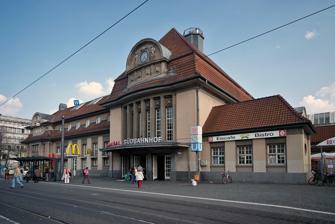
Building: Frankfurt (Main) Süd station
Country: Germany
Year built: 1914
Railway station in Frankfurt, Germany Frankfurt (Main) Süd Through station Entrance building General information Location Hedderichstraße 51, Frankfurt , Hesse Germany Coordinates 50°5′58″N 8°41′10″E / 50.09944°N 8.68611°E / 50.09944; 8.68611 Line(s) Frankfurt–Hanau (north bank) ( KBS 640 , KBS 641 Frankfurt–Göttingen railway ( KBS 615 , KBS 641 ) Frankfurt Stadion–Frankfurt South ( KBS 471 , KBS 645.8 , KBS 645.9 ) Frankfurt (Main) Hbf (low)–Frankfurt (Main) South KBS 645.3–6 ) Platforms 5 Tracks 9 Construction Accessible Yes (S-Bahn tracks only) Architectural style Jugendstil Other information Station code 1856 DS100 code FFS Category 2 Fare zone : 5010 Website www.bahnhof.de History Opened 15 November 1873 Passengers 22,500 Services Preceding station DB Fernverkehr Following station Frankfurt Airport One-way operation ICE 12 Hanau Hbf towards Berlin Ostbahnhof Frankfurt Airport Terminus ICE 13 Fulda towards Berlin Ostbahnhof or Berlin Südkreuz Darmstadt Hbf towards Stuttgart Hbf ICE 20 Kassel-Wilhelmshöhe One-way operation Frankfurt (Main) Hbf One-way operation ICE 22 Hanau Hbf towards Oldenburg Hbf Preceding station Following station Fulda towards Berlin Hbf FLX 10 Darmstadt Hbf towards Stuttgart Hbf Preceding station DB Regio Mitte Following station Frankfurt (Main) Hbf Terminus RE 50 Offenbach (Main) Hbf towards Bebra RB 51 Offenbach (Main) Hbf towards Wächtersbach Preceding station DB Regio Bayern Following station Frankfurt (Main) Hbf Terminus RE 54 Frankfurt (Main) Ost towards Bamberg RE 55 Offenbach (Main) Hbf towards Würzburg Hbf Preceding station Hessische Landesbahn Following station Frankfurt Airport long-distance towards Rüsselsheim Opelwerk RB 58 Frankfurt (Main) Ost towards Laufach Frankfurt Airport regional Terminus RE 59 Frankfurt (Main) Ost towards Bamberg Preceding station VIAS Following station Frankfurt (Main) Hbf Terminus RE 85 Offenbach (Main) Hbf towards Groß-Umstadt-Wiebelsbach Preceding station Rhine-Main S-Bahn Following station Lokalbahnhof towards Bad Soden Terminus Lokalbahnhof towards Kronberg Lokalbahnhof towards Friedrichsdorf Lokalbahnhof towards Friedberg (Hess) Stresemannallee towards Darmstadt Hbf Other services Preceding station Frankfurt U-Bahn Following station Schweizer Platz towards Ginnheim U1 Terminus Schweizer Platz towards Bad Homburg-Gonzenheim U2 Schweizer Platz towards Oberursel Hohemark U3 Schweizer Platz towards Ginnheim U8 Location Frankfurt (Main) Süd Location within Frankfurt Show map of Frankfurt am Main Frankfurt (Main) Süd Hesse Show map of Hesse Frankfurt (Main) Süd Location within Germany Show map of Germany Frankfurt (Main) Süd Location within Europe Show map of Europe Frankfurt (Main) Süd (Frankfurt (Main) South) or Frankfurt Südbahnhof is one of three railway stations for long-distance train services in Frankfurt , Germany .  Unlike Frankfurt Hauptbahnhof it is not a terminus but a through station, and has nine tracks with five platforms. It is a stopping station for some long-distance routes ( ICE , IC ) and for regional traffic ( Regional-Express and RegionalBahn ). It is also one of the major rapid-transit railway hubs in the city with S-Bahn and U-Bahn services. Environment The station is located in the district of Sachsenhausen south of the Main . From the station forecourt, the Diesterwegplatz, five streets radiate: Hedderichstraße to the southwest and northeast, Diesterweg to the northwest, leading to Schweizer Platz, Stegstraße to the north (leading to the Eiserner Steg—Iron Bridge—for pedestrians) and Brückenstraße to the northeast (leading to the Alte Brücke—Old Bridge). On Diesterwegplatz there is a market on Tuesdays and Fridays. A block west of the station runs the Schweizer Straße, the main axis of Sachsenhausen. Immediately northeast of the station forecourt, between Hedderichstraße and Textorstraße was the old Sachsenhausen Tram Depot, which was closed in 2003 and has since been gutted and rebuilt. It now contains a large supermarket and an office of the Frankfurt city library. The southern exit from the station leads to the Mörfelder Landstraße. History Environs of the former Bebraer Bahnhof , 1893 The government of the Electorate of Hesse ( Kurhessen ) had begun building the Frankfurt–Bebra railway from Bebra in North Hesse to Fulda , Hanau and Frankfurt before its annexation by Prussia after the Austro-Prussian War of 1866. The project was completed by the Prussian state railways on 15 December 1868. Until the opening of the line south of the Main , trains from Bebra to Frankfurt had to use the line north of the Main and the Frankfurt City Link Line . On 15 November 1873 the new line south of the Main between Hanau and Frankfurt via Sachsenhausen and Offenbach was  opened, including South Station (opened  as Bebraer Bahnhof , "Bebra line" station) and Offenbach Hauptbahnhof . The South Main line is still the most important rail link connecting Frankfurt with Leipzig , Berlin and Hamburg . After the completion of South Main line, the Frankfurt-Sachsenhausen station ( Bahnhof Frankfurt-Sachsenhausen ) at Darmstädter Landstraße (opened in 1848) of the Frankfurt-Offenbach Local Railway became a terminus, with trains only operating towards Offenbach. The track formerly connecting it to the Main-Neckar Railway to the west was removed. In 1876 it was renamed Lokalbahnhof ; the Frankfurt Lokalbahnhof S-Bahn station is named in its honour, although it is about 250 metres south of the old station, which closed in 1955. The current building was opened in 1914. In its simplified Art Nouveau style, it is similar to the Höchst station opened the same year. During the building of the U-Bahn station (completed in 1984), almost the entire station building was demolished and rebuilt after the completion of the tunnelling. It now includes a community centre. The former steel train shed was demolished during the U-Bahn construction and not rebuilt. The Rhine-Main S-Bahn uses the two northern platforms, regional and mainline services use the three southern platforms. ICE T Homburg/Saar in Frankfurt South station on its way to Frankfurt Airport Operations Long-distance services Line Route Interval ICE 13 Berlin Ostbahnhof – Berlin Hbf – Berlin-Spandau – Braunschweig – Hildesheim – Göttingen – Kassel-Wilhelmshöhe – Fulda – Frankfurt Süd – Frankfurt Airport 120 min ICE 22 Hamburg-Altona – Hamburg – Hannover – Göttingen – Kassel-Wilhelmshöhe – Frankfurt Süd – Darmstadt – Heidelberg – Stuttgart One train (Fri) NJ Düsseldorf – Cologne – Bonn – Koblenz – Mainz – Frankfurt Airport – Frankfurt Süd – Nuremberg – Augsburg – Munich – Kufstein – Wörgl – Innsbruck One train pair NJ Düsseldorf – Köln – Bonn – Koblenz – Mainz – Frankfurt Flughafen – Frankfurt Süd – Nürnberg – Passau – Linz – St. Pölten – Wien Meidling – Vienna One train pair FLX 10 Berlin Hbf – Berlin Südkreuz – Halle (Saale) – Erfurt – Gotha – Eisenach – Fulda – Frankfurt Süd – Darmstadt – Weinheim – Heidelberg – Stuttgart 1–2 train pairs Regional services The following Regional-Express and Regionalbahn services stop at Frankfurt South station: Line Route Frequency RE 50 Frankfurt (Main) Hbf – Frankfurt South – Offenbach Hauptbahnhof – Hanau – Fulda 60 min RB 51 Frankfurt (Main) Hbf – Frankfurt South – Offenbach – Hanau Hbf – Langenselbold – Gelnhausen – Wächtersbach (– Bad Soden-Salmünster) 60 min RE 54 Frankfurt (Main) Hbf – Frankfurt South – Maintal Ost – Hanau (– Aschaffenburg – Würzburg – Bamberg ) 120 min RE 55 Frankfurt (Main) Hbf – Frankfurt South – Offenbach – Hanau (– Aschaffenburg – Würzburg – Bamberg) 120 min RB 58 Frankfurt (Main) Hbf – Frankfurt South – Maintal Ost – Hanau – Aschaffenburg 60 min RE 59 Frankfurt Airport – Frankfurt South – Frankfurt Ost – Maintal Ost – Hanau (– Kahl (Main) – Aschaffenburg) 120 min (weekdays) RE 85 Frankfurt (Main) Hbf – Frankfurt South – Offenbach – Hanau – Babenhausen – Groß-Umstadt Wiebelsbach (– Erbach (Odenw) ) 120 min Bad Soden (Taunus) – Frankfurt Hbf (tief) – Frankfurt South 30 min Kronberg (Taunus) – Frankfurt Hbf (tief) – Frankfurt South 30 min Friedrichsdorf (Taunus) – Bad Homburg – Frankfurt Hbf (tief) – Frankfurt South 15 min Friedberg (Hess) – Groß Karben – Bad Vilbel – Frankfurt Hbf (tief) – Frankfurt South – Langen (Hess) – Darmstadt Hbf 15 min Urban public transport Südbahnhof tram stop Walls of the underground station decorated with historic photographs, including of the old station building Frankfurt South station plays a particularly important role for transport. It is at the interface between the inner city and the southern suburbs and it is served by, in addition to the regional services discussed above, lines S3 to S6 of the Rhine-Main S-Bahn , U-Bahn services on corridor A ( U1 to U3 and U8 ), and tram lines 15, 16, 18, and the Ebbelwei Express. Tram line 19 starts at the Südbahnhof/Schweizer Straße stop. Numerous city and regional bus lines run from the station, especially to the southern region and to Frankfurt Airport . Some of these buses stop at the southern entrance on Mörfelder Landstraße. See also Rail transport in Germany Railway stations in Germany References